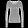
Label: Pullover